IAI Harop

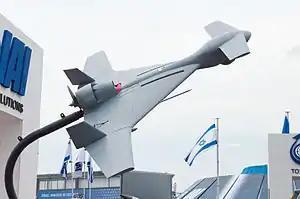
IAI Harop at Paris Air Show 2013

The IAI Harop is a loitering munition (LM) developed by the MBT Missiles Division of Israel Aerospace Industries. It is designed to hover or loiter above the battlefield, waiting for targets to be exposed, and attack upon the operator's command.